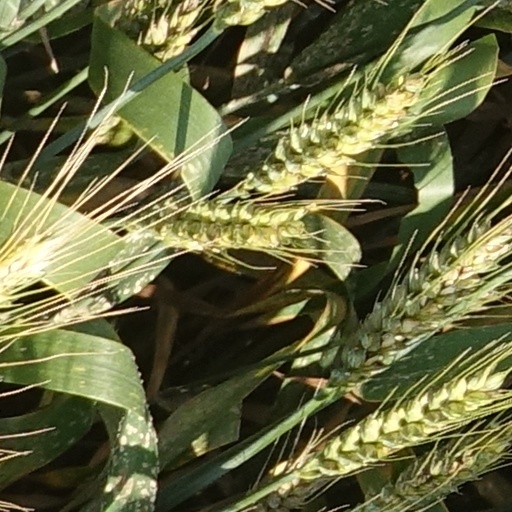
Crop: wheat